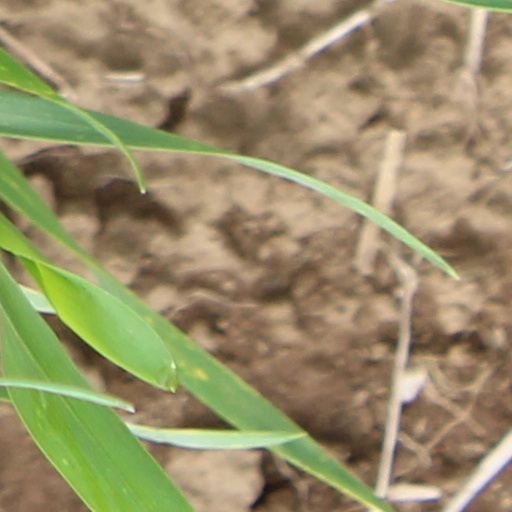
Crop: wheat